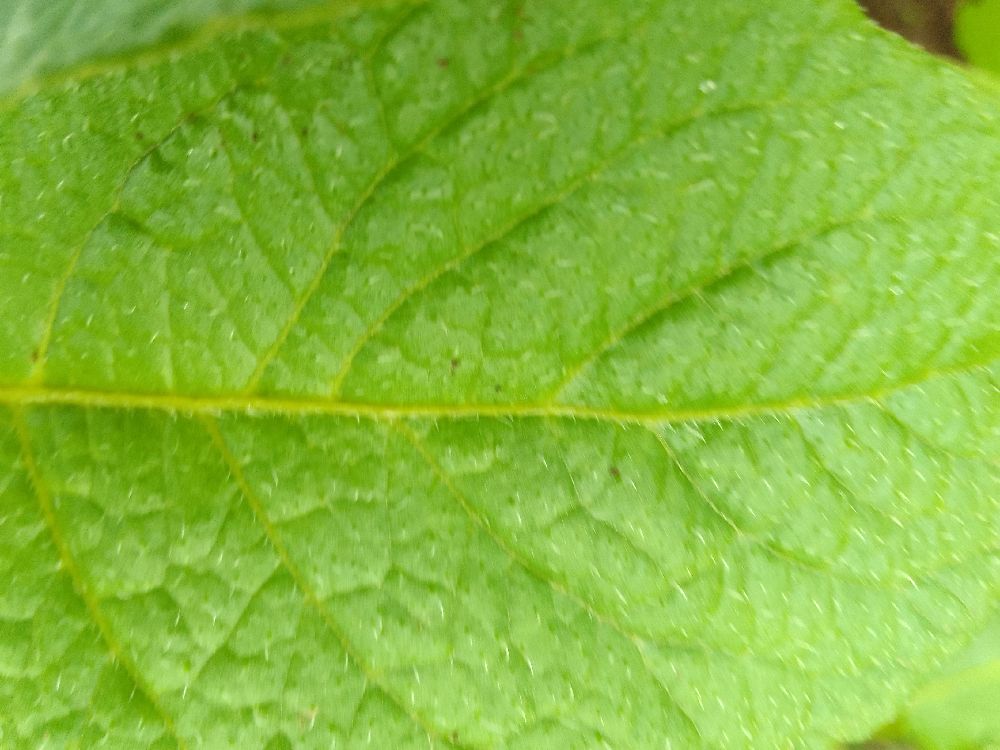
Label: Healthy